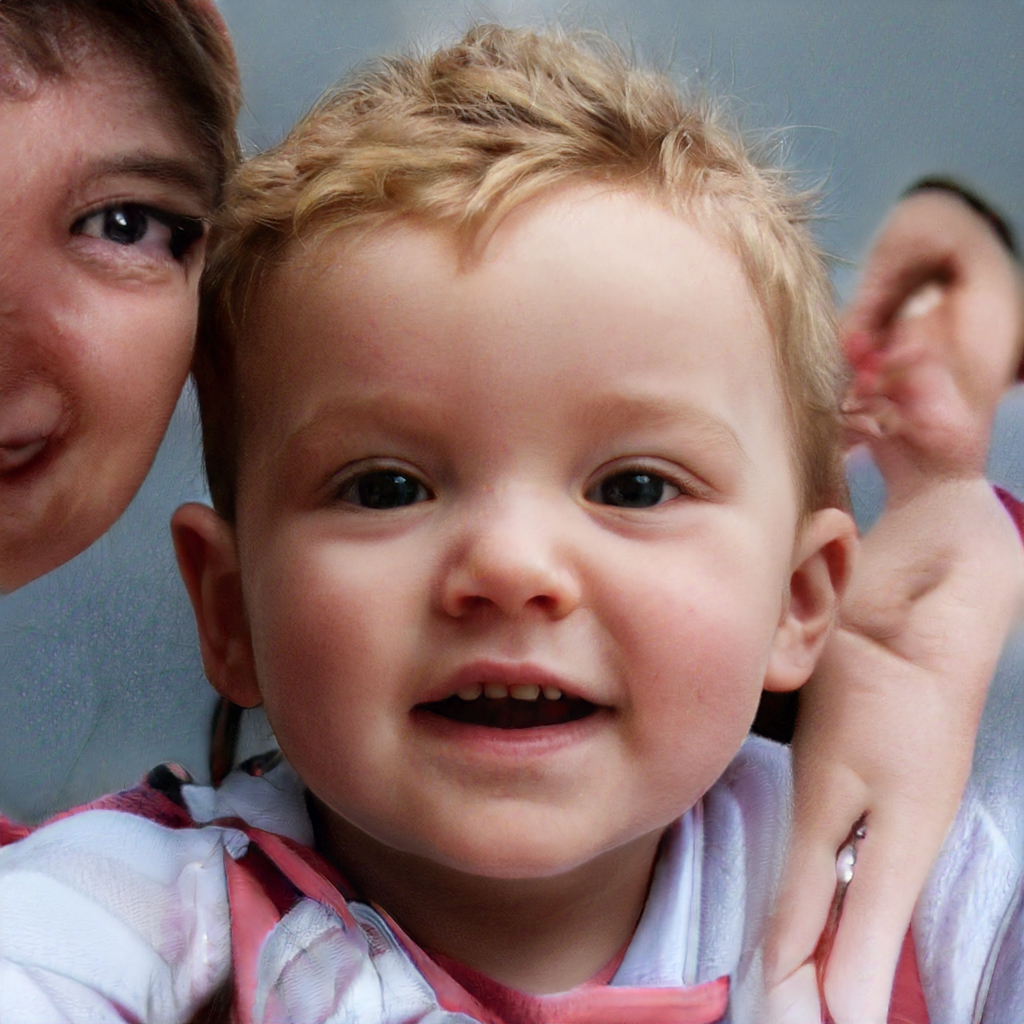
Gender: Male